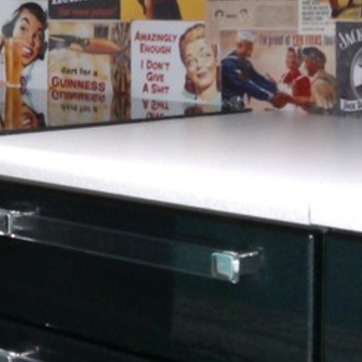
Material: polishedstone